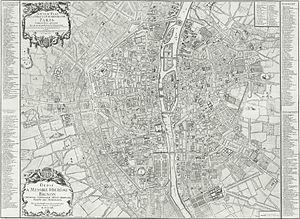
La famille Jaillot est une famille française, originaire de Franche-Comté, implantée à Paris au XVIIᵉ siècle.
Le marché aux chevaux est un ancien marché situé à Paris. Sa localisation a changé au fil des siècles.
Bernard-Jean-Hyacinthe Jaillot, dit Bernard Jaillot, né en 1673 et décédé en 1739 est un cartographe et géographe français au service du roi. Il fait partie de la famille Jaillot.